Liquid crystal

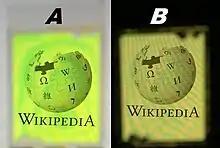
A planar cell, filled with achiral LC host doped with an optically active Tröger base analog, placed between a pair of parallel (A) and crossed (B) linear polarizers. This doped mesogenic phase forms self-organized helical superstructures, that allow specific wavelengths of light to pass through the crossed polarizers, and selectively reflects a particular wavelength of light.

Blue phases are liquid crystal phases that appear in the temperature range between a chiral nematic phase and an isotropic liquid phase. Blue phases have a regular three-dimensional cubic structure of defects with lattice periods of several hundred nanometers, and thus they exhibit selective Bragg reflections in the wavelength range of visible light corresponding to the cubic lattice. It was theoretically predicted in 1981 that these phases can possess icosahedral symmetry similar to quasicrystals.